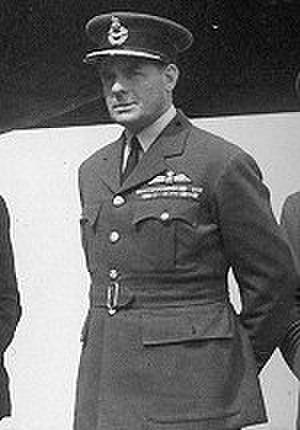
Charles Roderick Carr, né le 31 août 1891 à Feilding et mort le 15 décembre 1971 à Bampton, était un aviateur et militaire britannique.